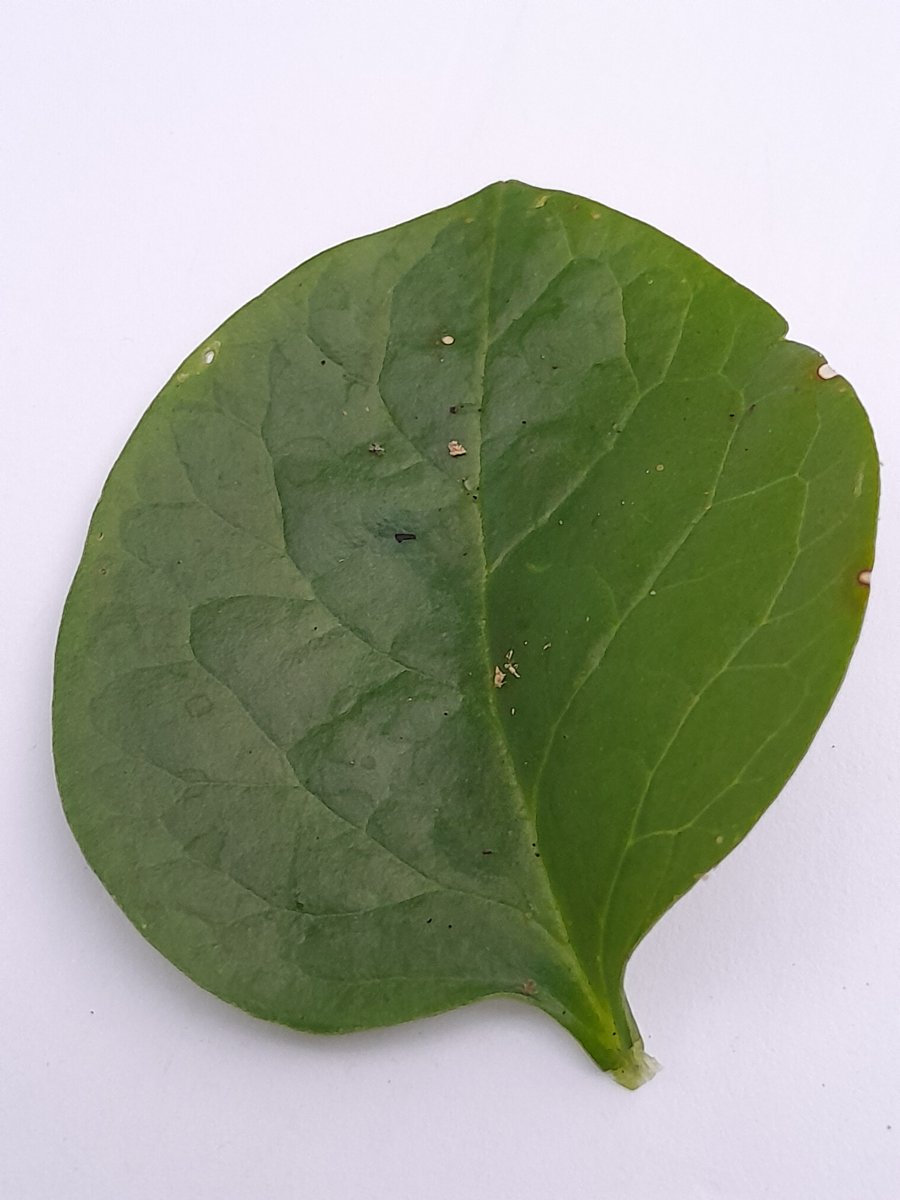
Label: Bacterial-Spot